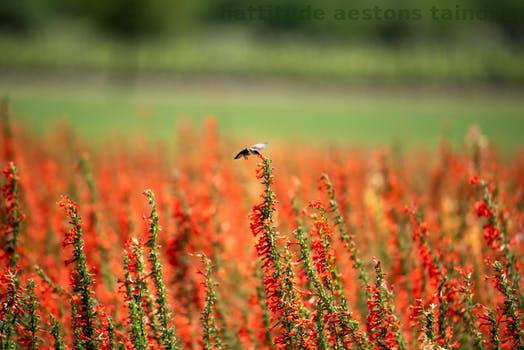
Label: Watermark